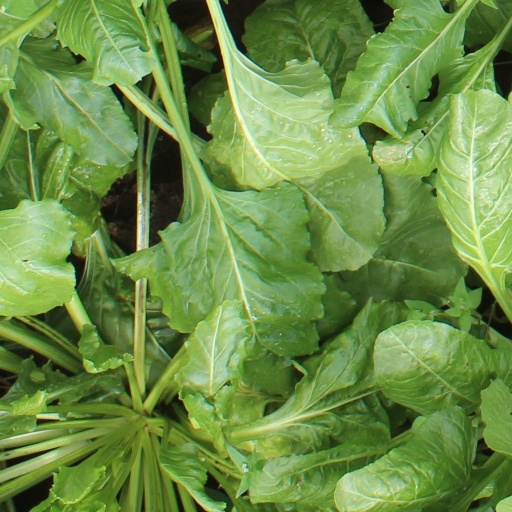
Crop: sugar beet